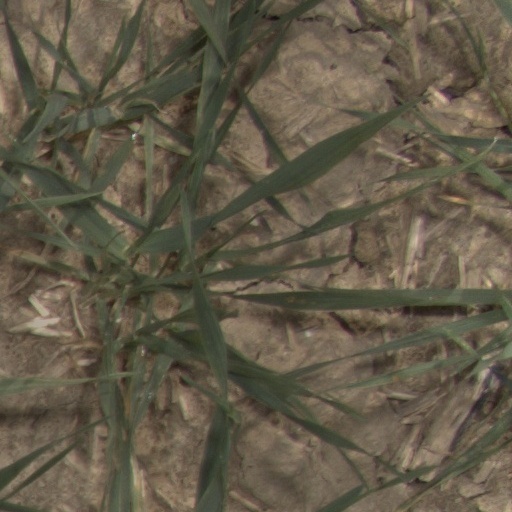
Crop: wheat